Manuel Arturo Claps

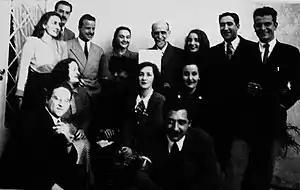
Manuel Arturo Claps (standing, second to the left) and other fellows from the Generation '45 receiving Juan Ramón Jiménez.

Manuel Arturo Claps (Buenos Aires, June 7, 1920 – Montevideo, May 23, 1999) was an Argentine-Uruguayan writer.